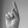
ASL letter: K